Khudadad Khan

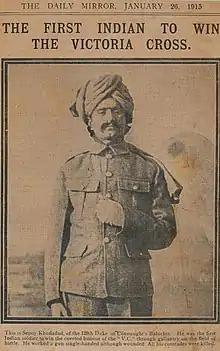
Newspaper story of Khudadad Khan on The Daily Mirror.

Khan was subsequently sent for treatment at the Royal Pavilion military hospital in Brighton. Khan retired as a Subedar in 1929, after which he settled in the Punjab. He made several visits to Britain in connection with the Victoria Cross, including the Victoria Cross centenary review parade in Hyde Park, London, in June 1956. He died on 8 March 1971 aged 82, and is buried in Chak No. 25, Mandi Bahauddin. His Victoria Cross is on display at his ancestral house in Village Dab (Chakwal), Pakistan. He was at the time of his death the last surviving British Indian World War I veteran who had served on the Western Front.